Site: brandenburg
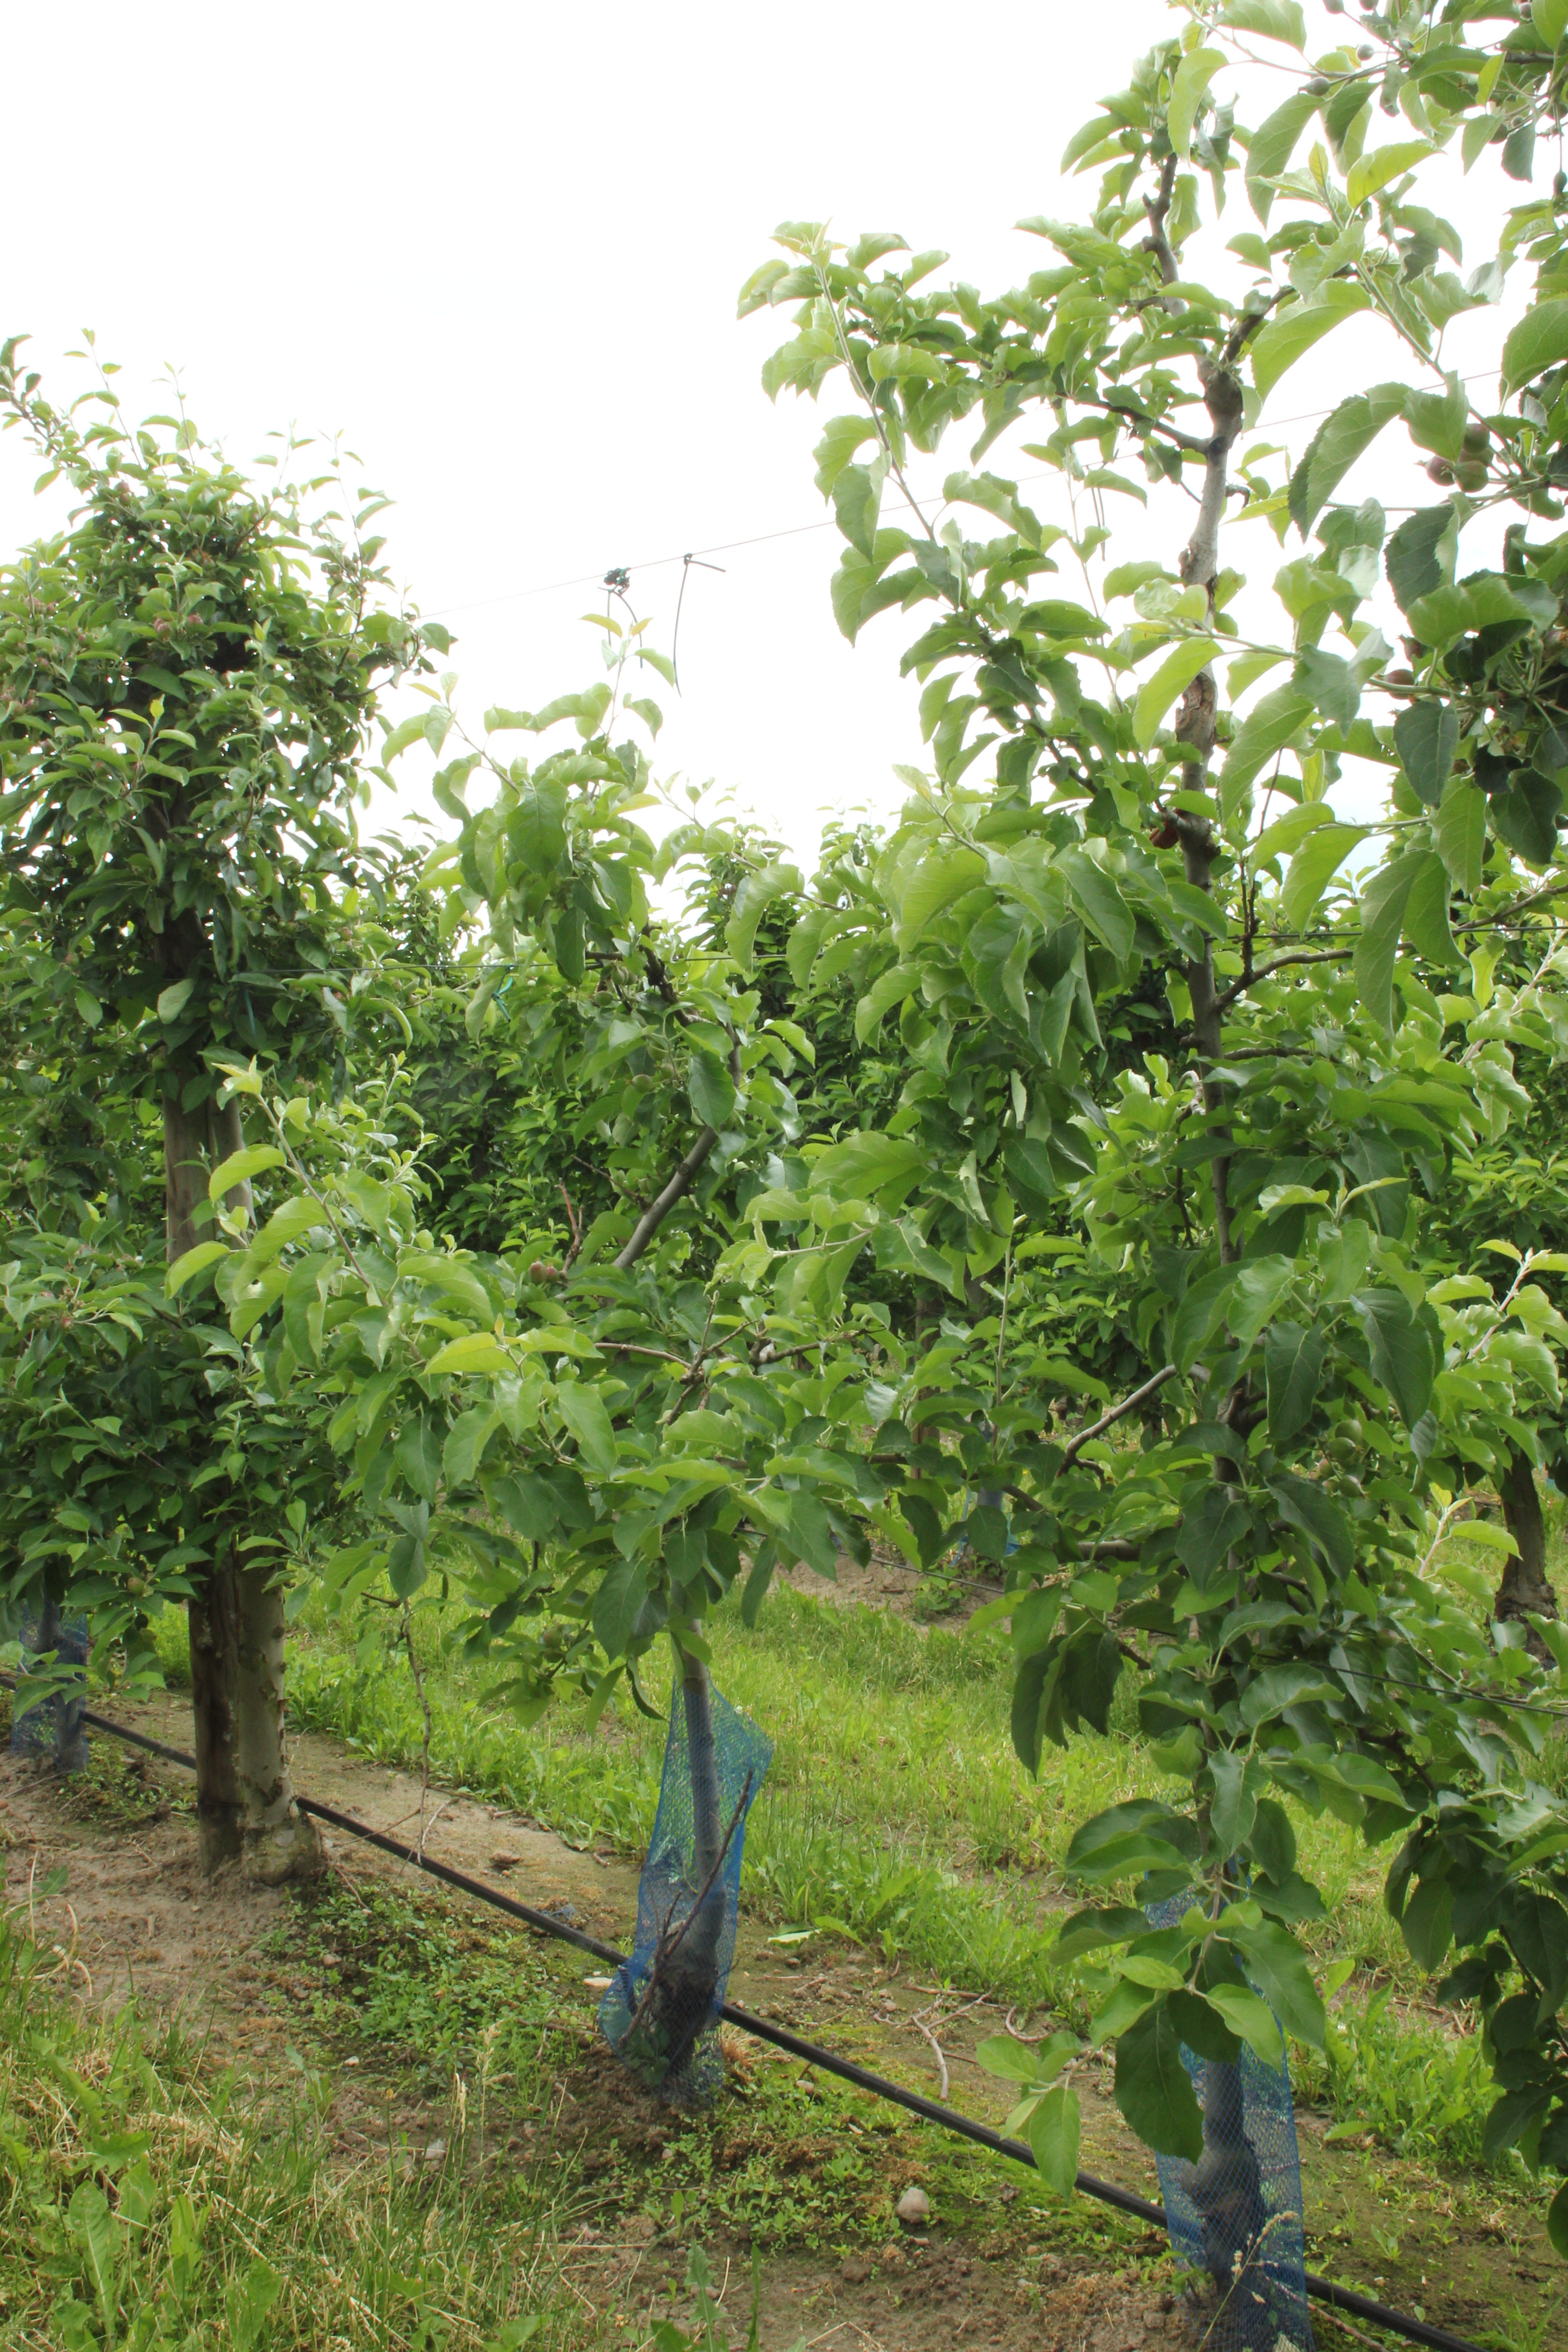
Growth stage (BBCH 72): Development of fruit